Simon Metcalfe

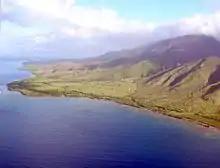
Olowalu, Maui

The "Eleanora" under Simon Metcalfe arrived in the islands first. In Kohala on the island of Hawaiʻi, Metcalfe was greeted by local chief Kameʻeiamoku. Metcalfe had the chief flogged for some infraction. The captain was said to believe in strong and immediate punishment when his rules were broken. By most accounts he was irascible and harsh. He sailed to the neighboring island of Maui to trade along the coast. Kameʻeiamoku vowed revenge on whatever ship next came his way.